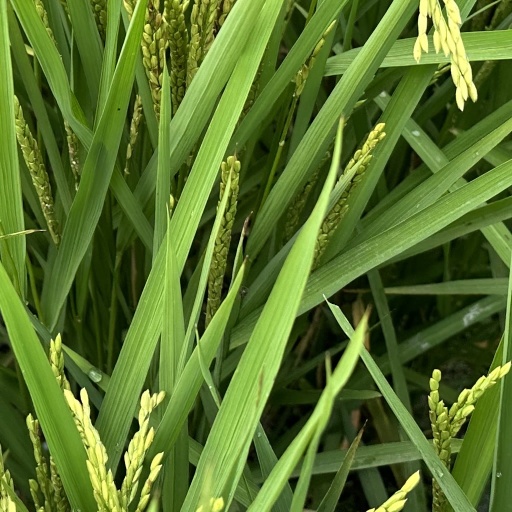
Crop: rice